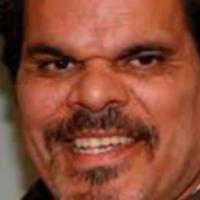
Age group: age 41-55